Albert Chevalier

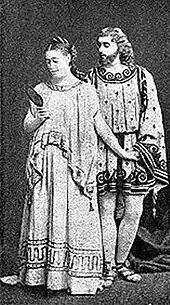
Madge Kendal and her husband William

In 1876 Chevalier organised two amateur performances of "The Quack Doctor" and "Handy Andy" both of which he produced and starred in. In 1877 Chevalier was engaged as an actor under the Bancrofts in London, and for some years played "legitimate" parts at the Court theatre and elsewhere. Chevalier's first professional appearance was alongside Madge Kendal and her husband William in "An Unequal Match" at the Prince of Wales's Theatre, London, on 29 September 1877; Chevalier appeared in the piece under his chosen stage name, Albert Knight. The following year the Kendals engaged him to play the part of "Sam Winkle" in the drama "The Omadhaun Witness" and then in a small role in the comic farce "Checkmate".